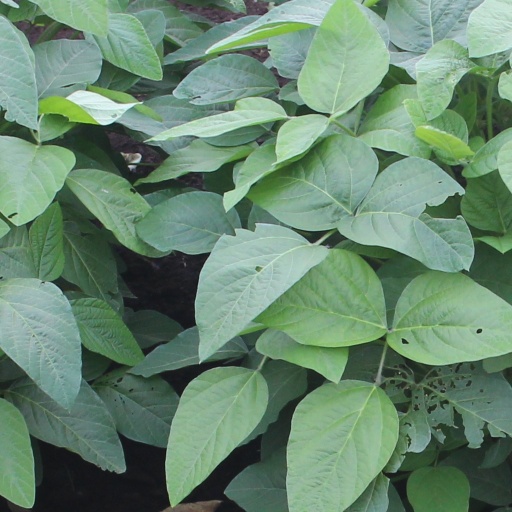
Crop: soybean